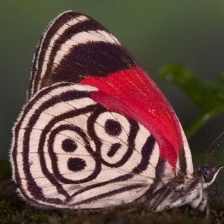
Species: AN 88